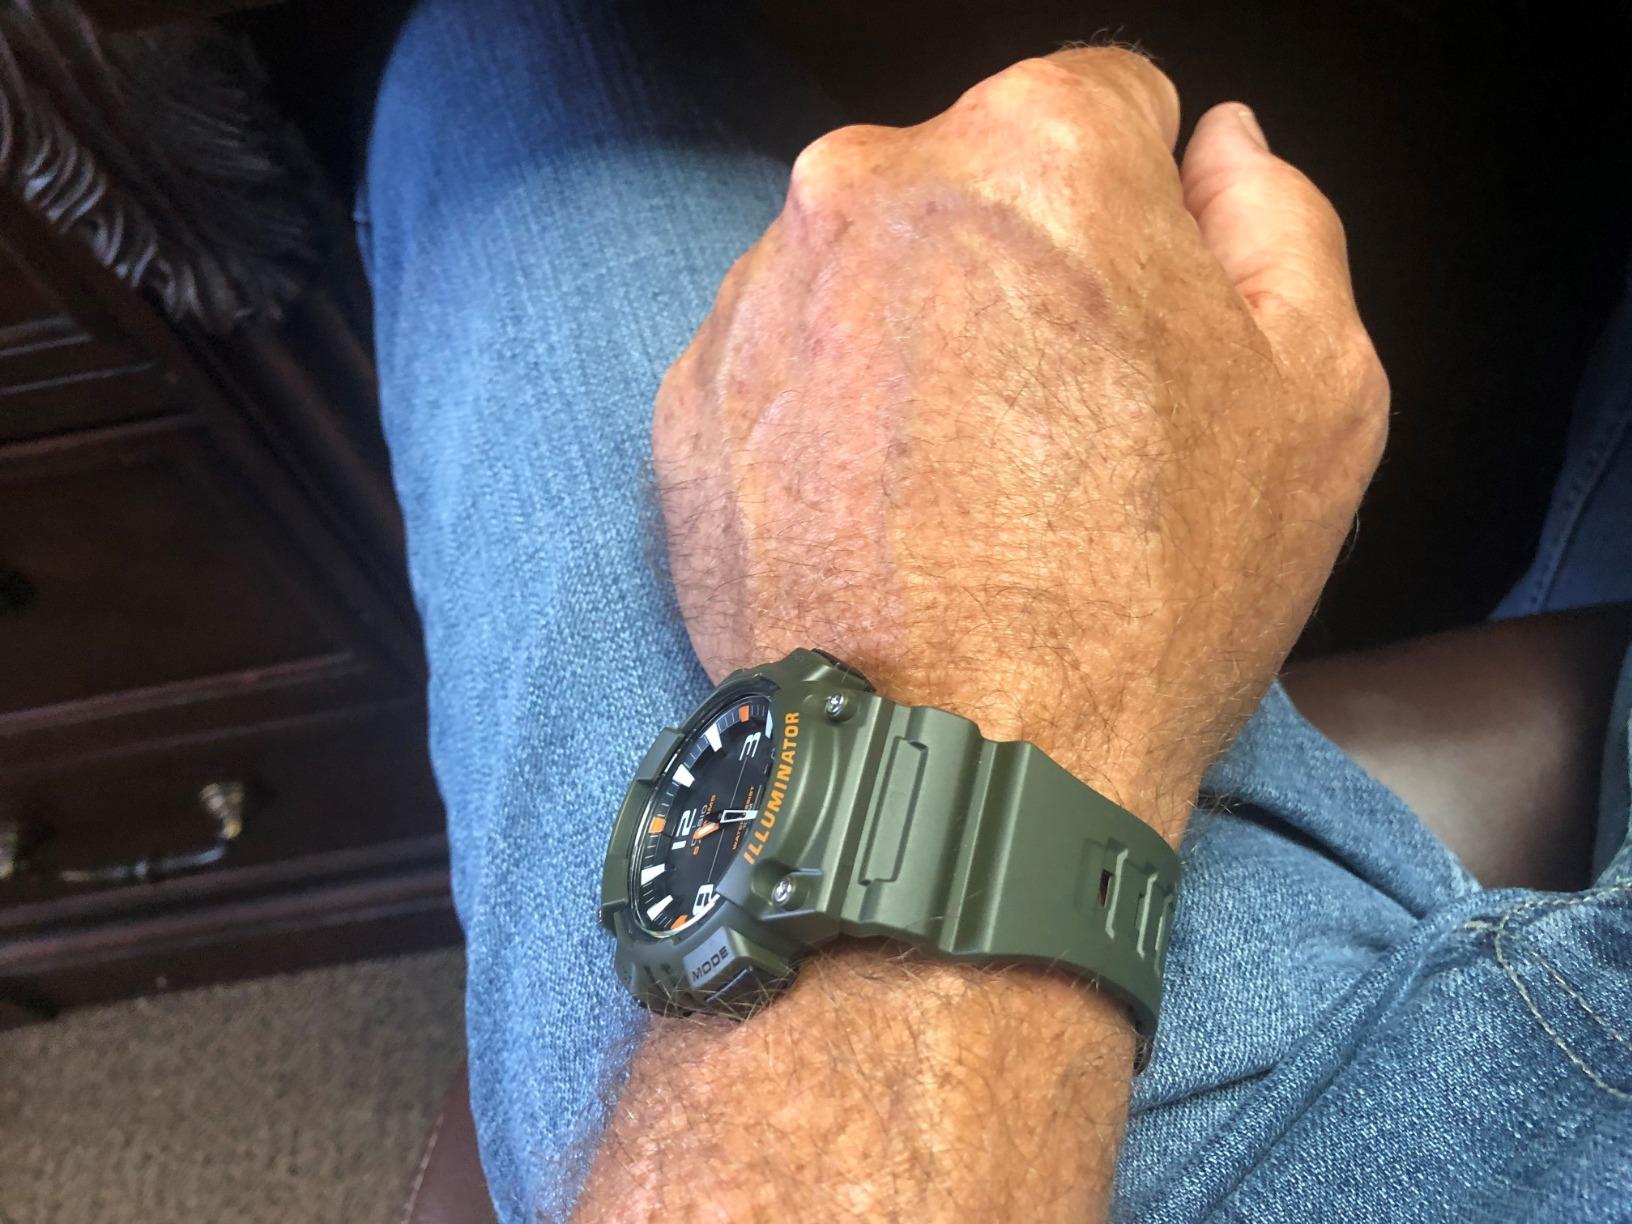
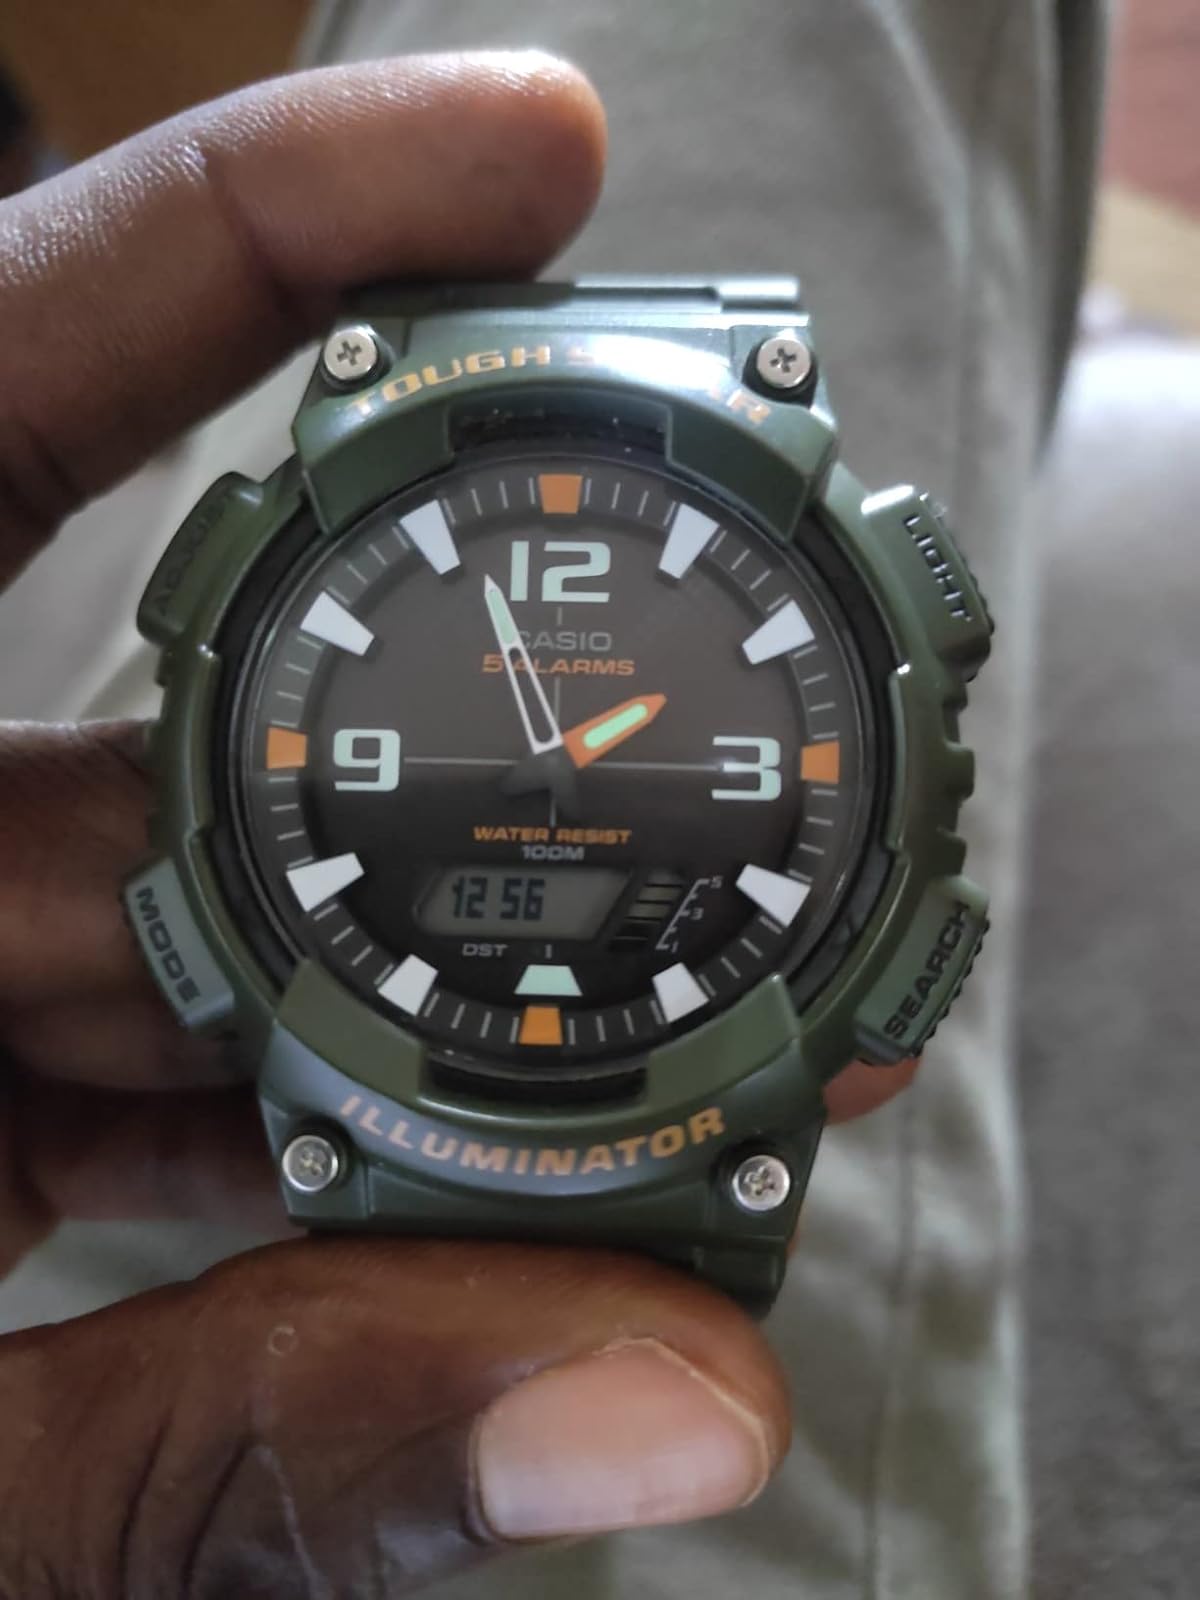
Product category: accessories_watch
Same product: yes